Arleigh Williams

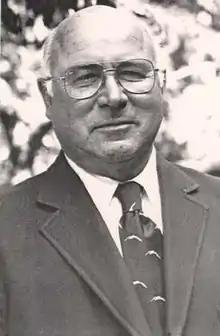
Arleigh Williams, 1979 (photo by Benjamin Ailes)

Arleigh Taber Williams (October 27, 1912 – October 1, 1991) was an American football and baseball player and university administrator.